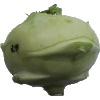
Label: Kohlrabi 1